SM-65D Atlas

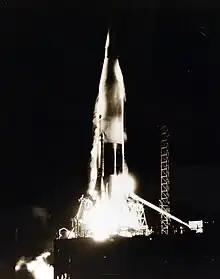
Atlas 71D, 13 October 1960

Five more Atlas D tests from CCAS during the year were successful, these were 76D, 79D, 71D, 55D, and 83D. Missile 79D was the last test flight from LC-14, which had otherwise been turned over to NASA for Project Mercury but the failure of Mercury-Atlas 1 in July caused a lengthy delay between flights and so LC-14 was temporarily free for use. The most notable flight in this stretch was Atlas 71D on October 13 which carried three mice and other experiments in a biological nose cone which successfully completed a lob downrange from LC-11 at the Cape. This missile utilized a dry start method without any hold-down time at liftoff with no apparent ill effects and all airborne systems performed well aside from an unexplained decrease in B-1 and sustainer thrust a few seconds before BECO. This was attributed to a probable fuel line obstruction. Cameras mounted on the nose cone photographed the spent Atlas after capsule separation.